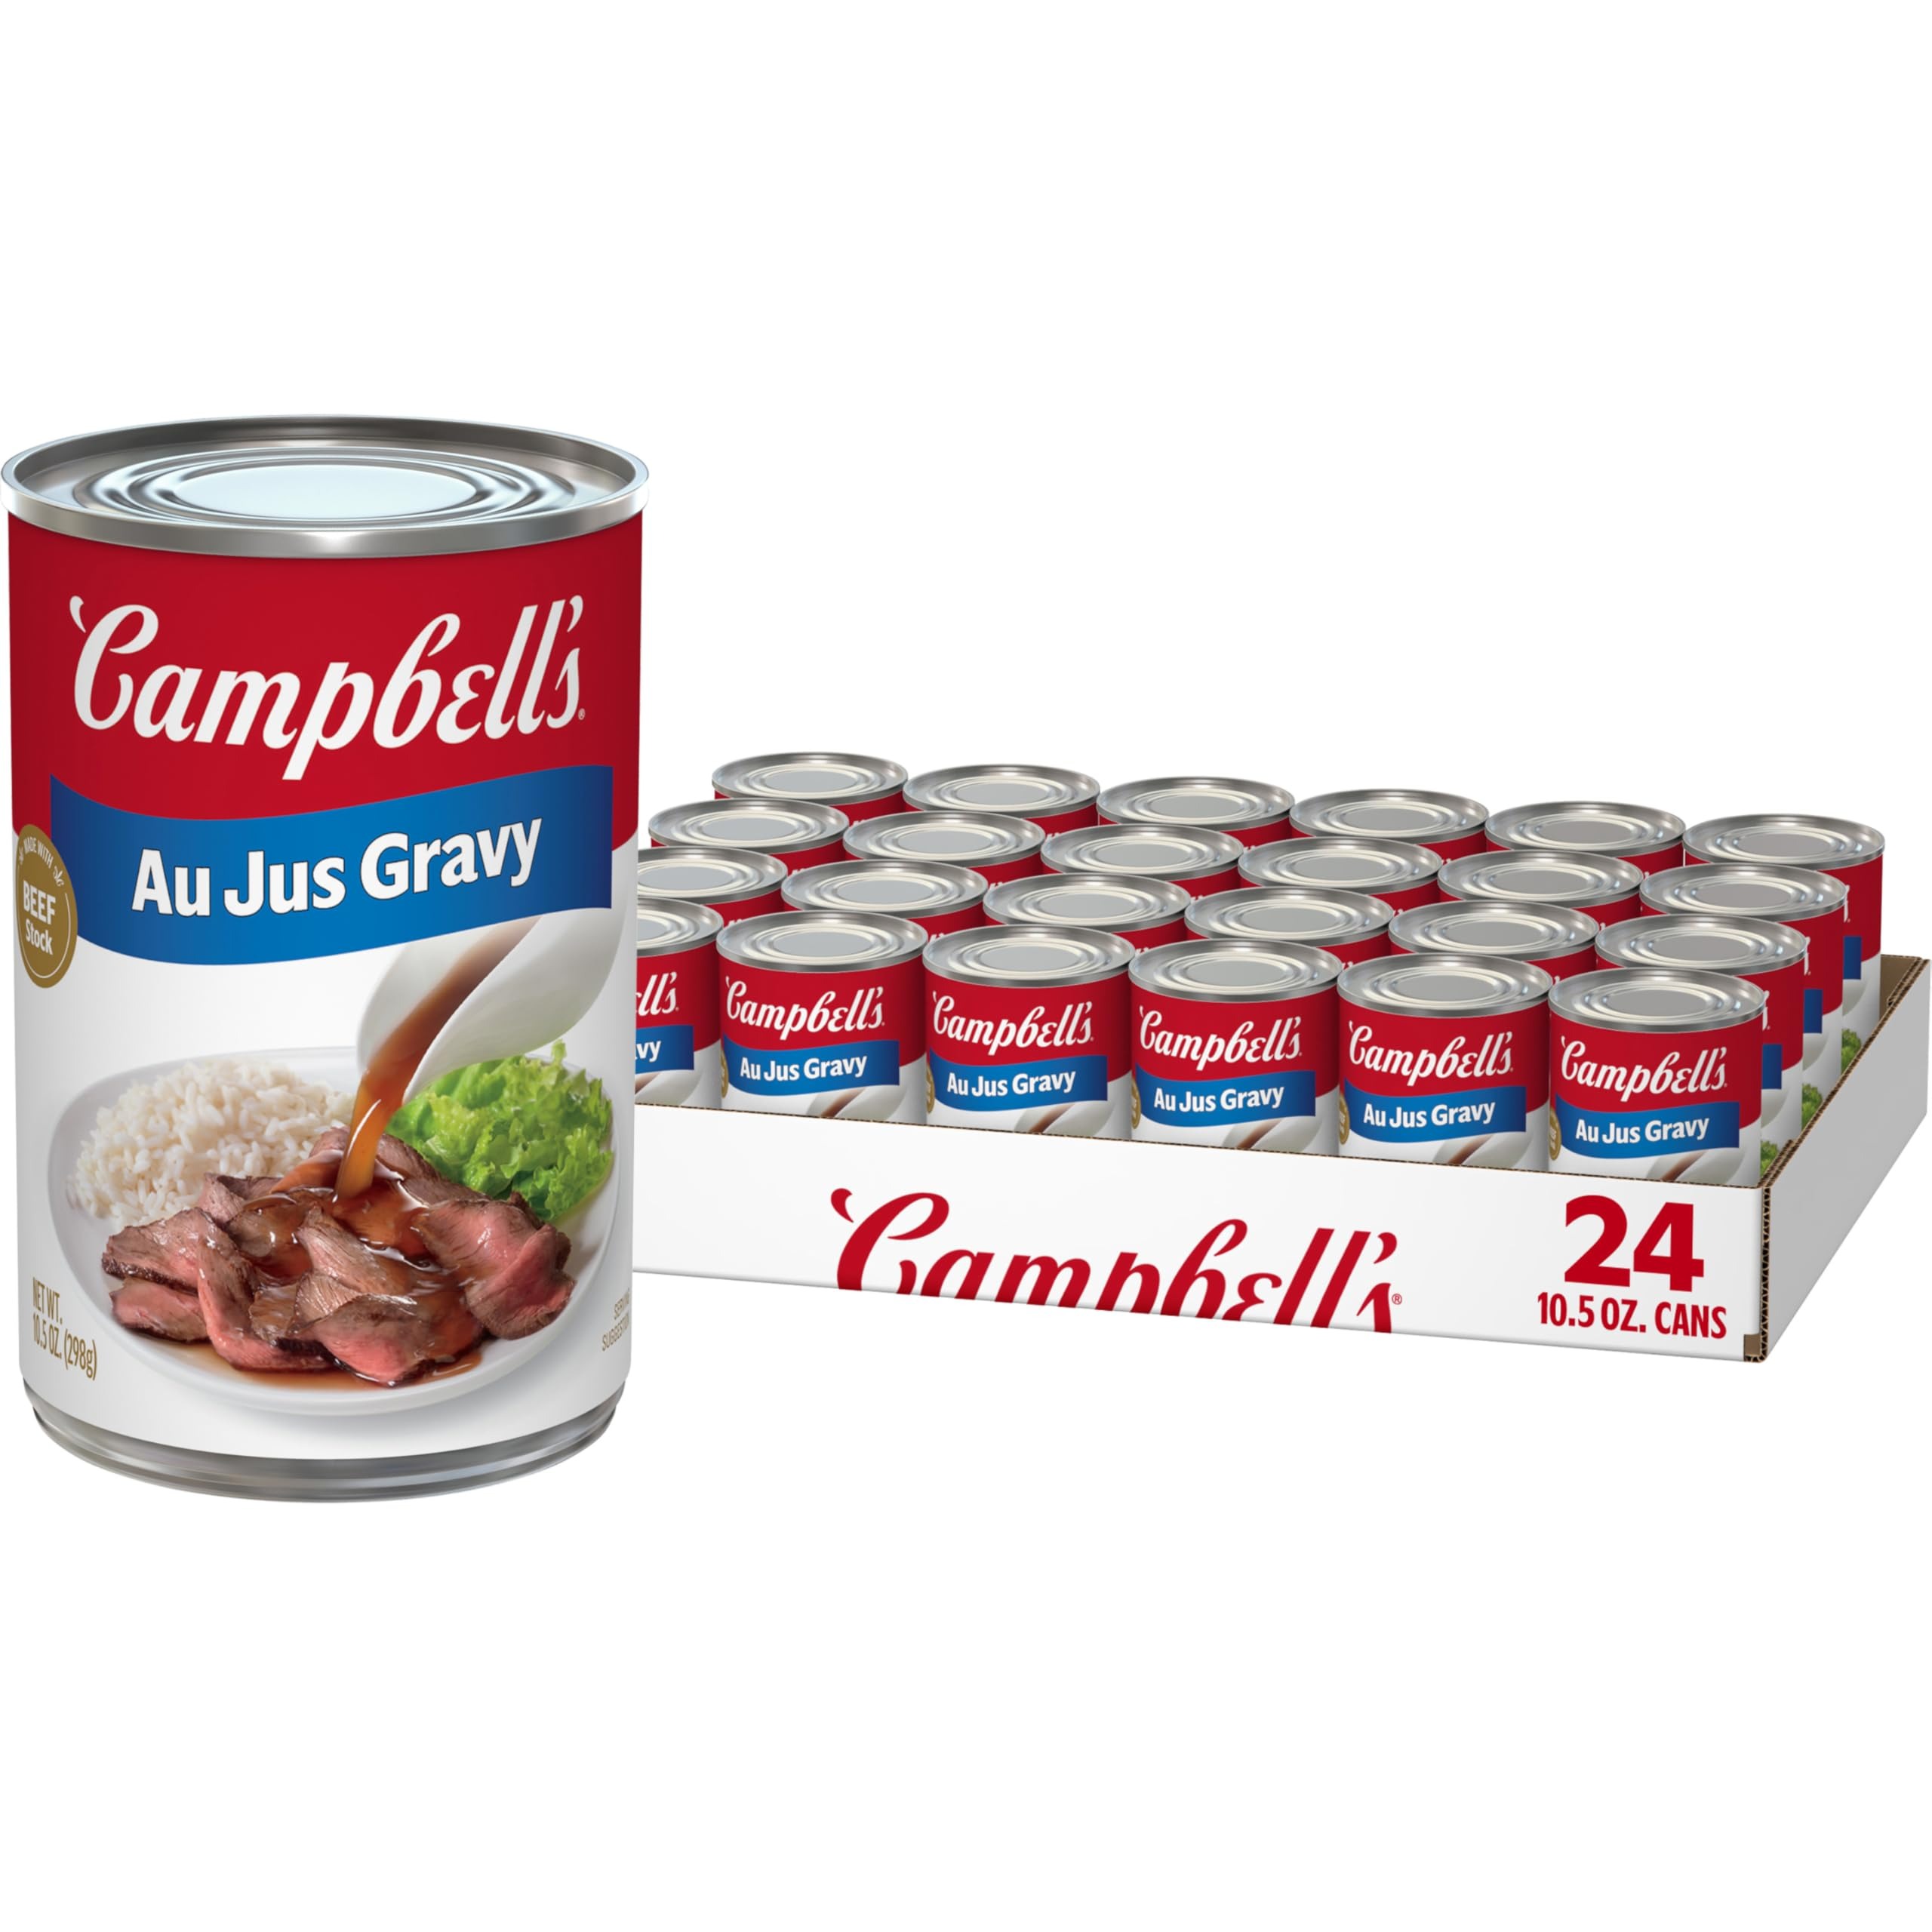
Item Name: Campbell's Au Jus Gravy, 10.5 Oz Can (Case of 24)
Bullet Point 1: Twenty-four (24) 10.5 oz cans of Campbell's Au Jus Gravy
Bullet Point 2: Beef stock recipe is cooked with garlic, onions and seasonings
Bullet Point 3: Convenient Au Jus sauce easily elevates any meal
Bullet Point 4: Serve Au Jus with a weeknight meal for a complex flavor without the prep time
Bullet Point 5: Campbell's Au Jus Gravy boosts the flavor of sandwiches, roasts and slow cooker meals
Value: 252.0
Unit: Fl Oz

Price: 6.3